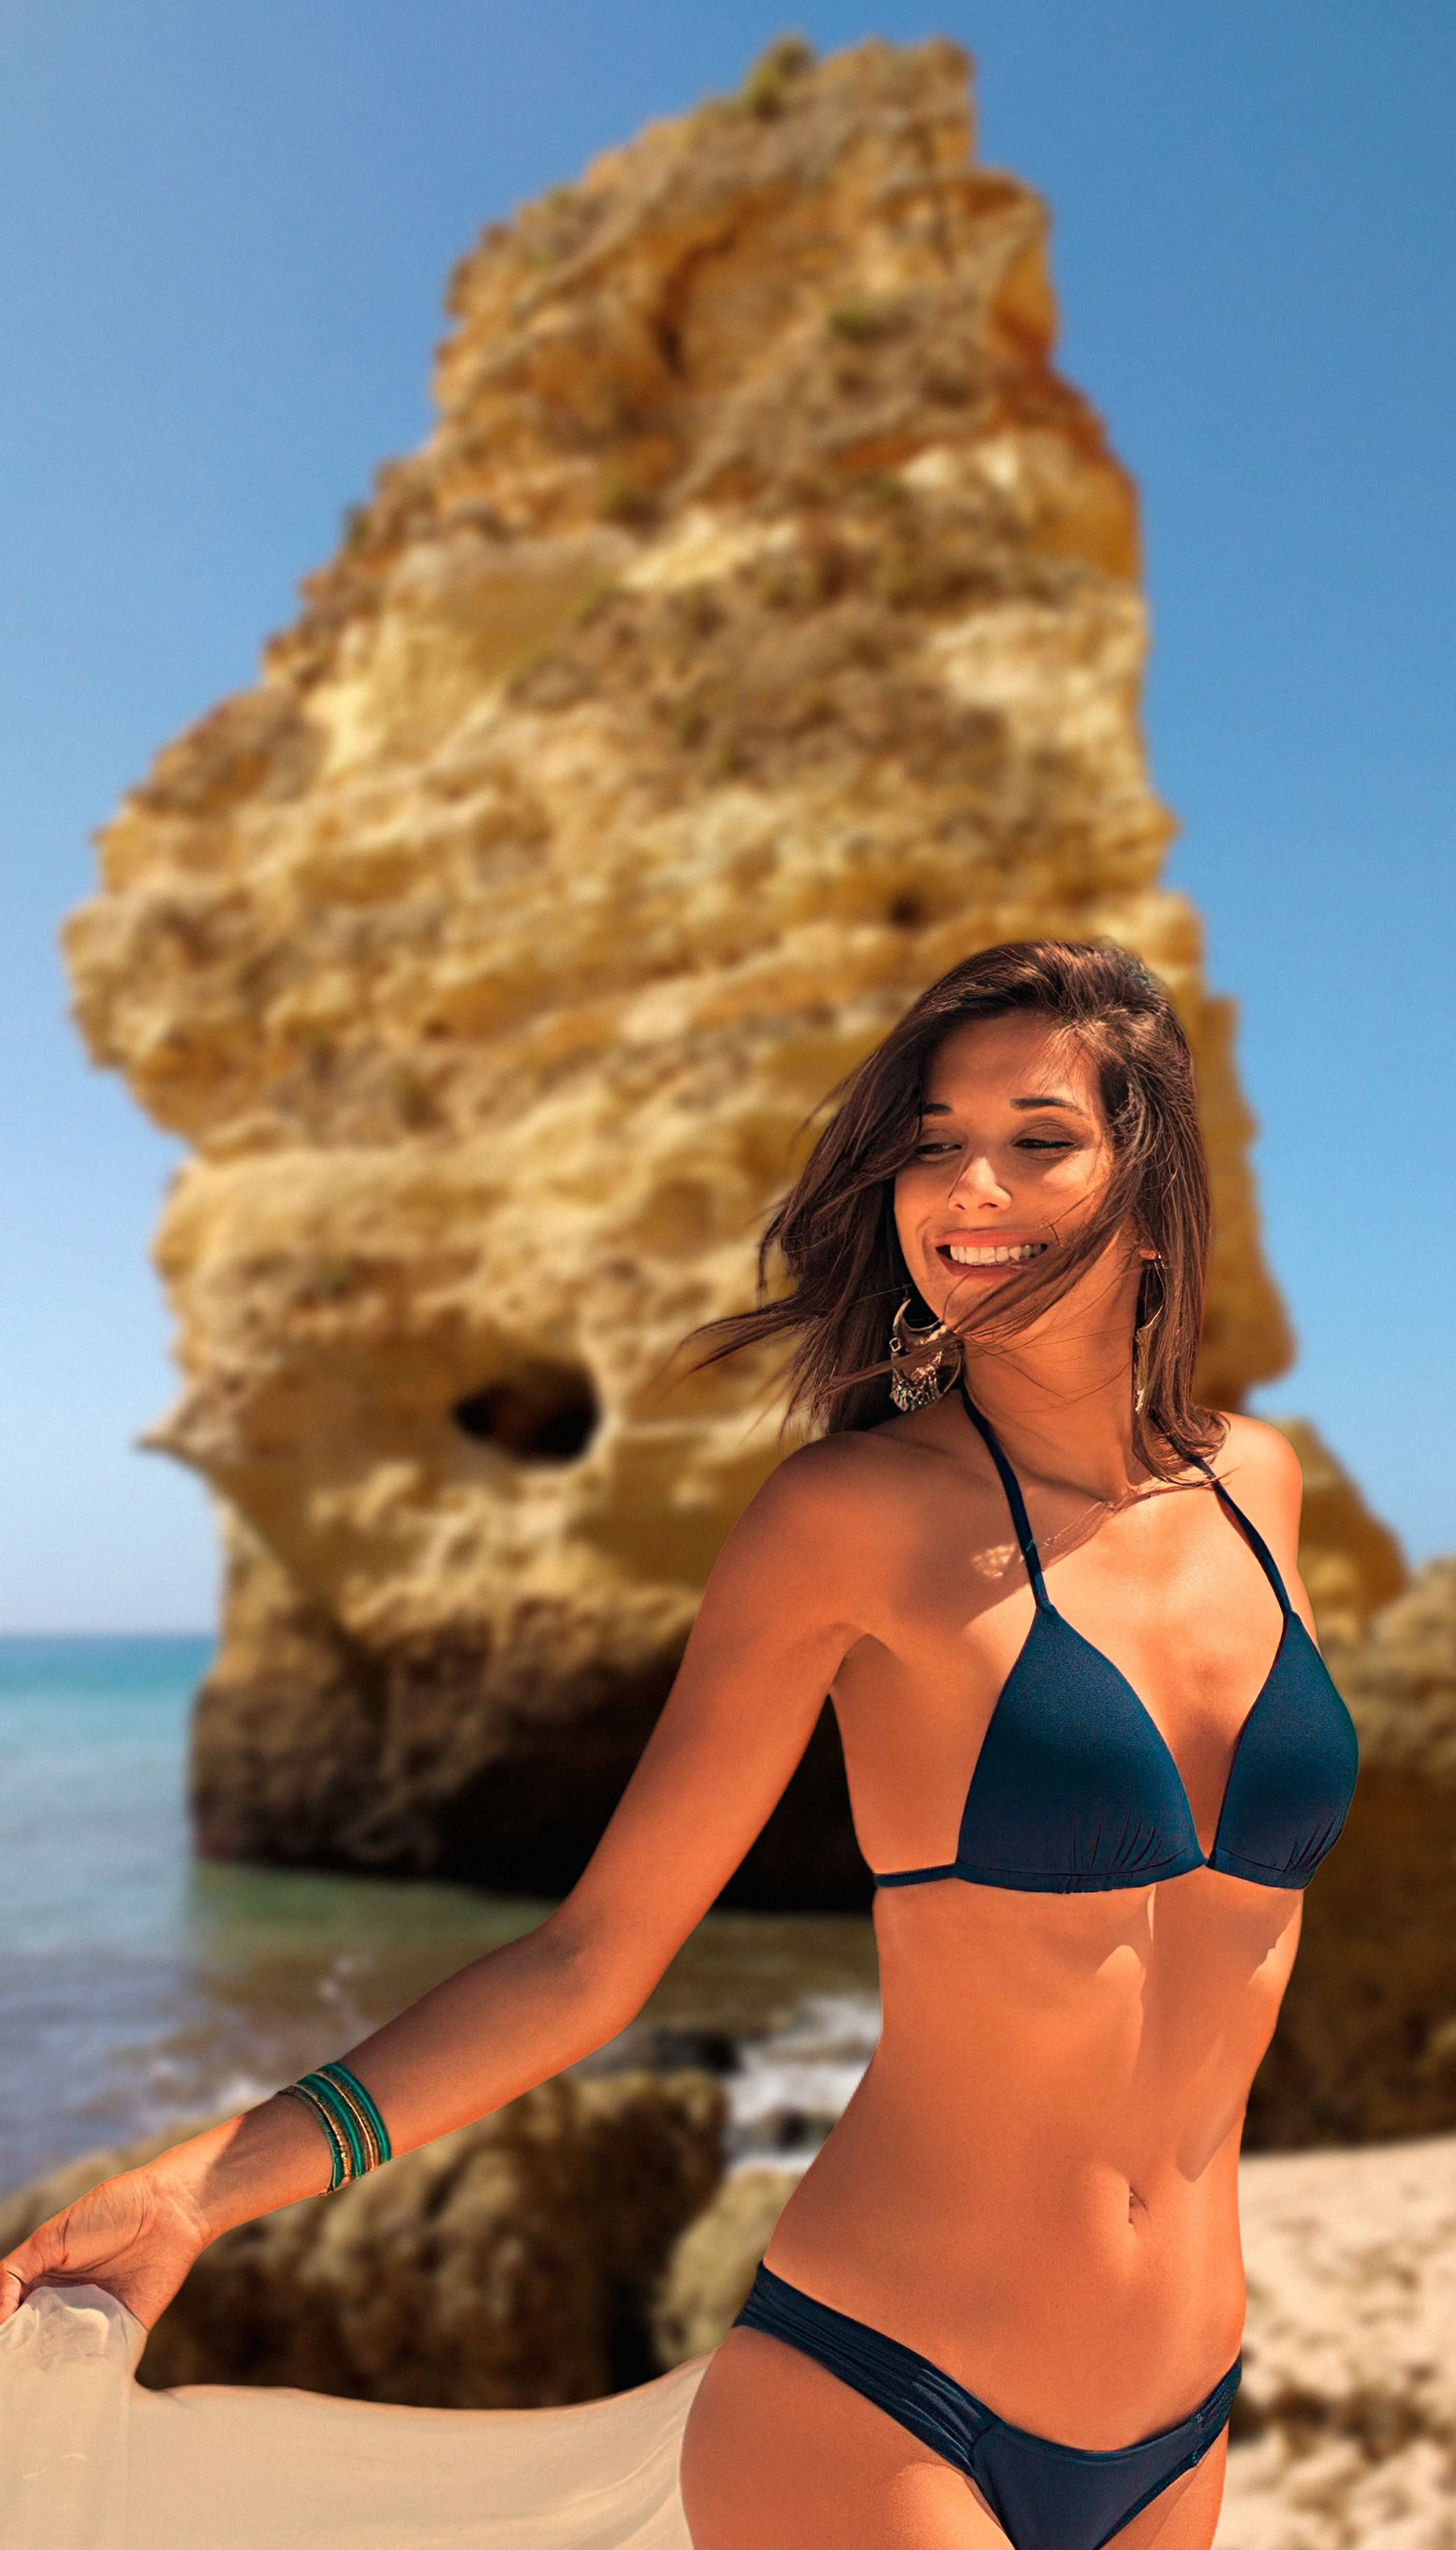
woman, sky, smile, photograph, swimsuit top, lingerie top, People in nature, nature, brassiere, swimwear, flash photography, People on beach, body of water, happy, thigh, swimsuit bottom, travel, waist, leisure, lingerie, undergarment, fun, black hair, summer, landscape, navel, trunk, recreation, long hair, surfer hair, abdomen, chest, bikini, underpants, human leg, rock, sand, brown hair, fashion model, ocean, tourism, coast, vacation, tropics, sun tanning, art model, sea, physical fitness, wave, photo shoot, briefs, model